Kuhikugu

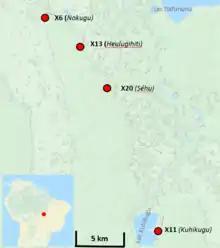
Kuhikugu map

Kuhikugu is an archaeological site located in Brazil, at the headwaters of the Xingu River, in the Amazon Rainforest. The area around Kuhikugu is located in part of the Xingu National Park today. Kuhikugu was first uncovered by anthropologist Michael Heckenberger, working alongside the local Kuikuro people, who are the likely descendants of the original inhabitants of Kuhikugu.